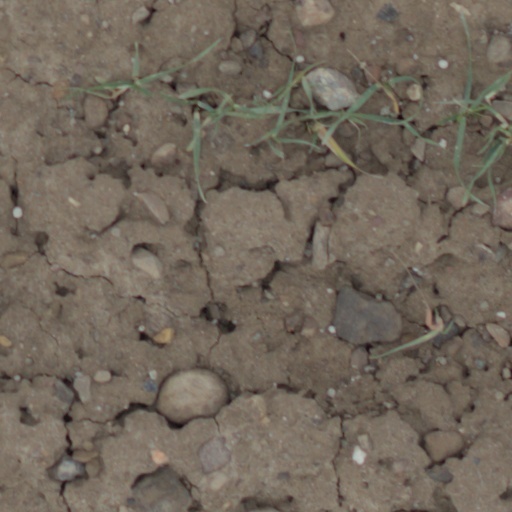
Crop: wheat